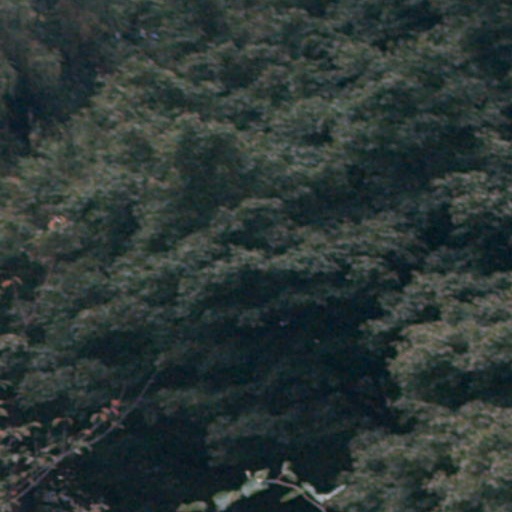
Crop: cassava